Ivan L. R. Lemelle

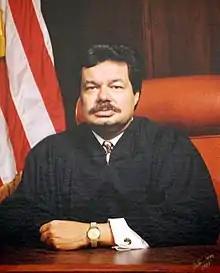

Ivan L. R. Lemelle (born June 29, 1950) is a senior United States district judge of the United States District Court for the Eastern District of Louisiana.